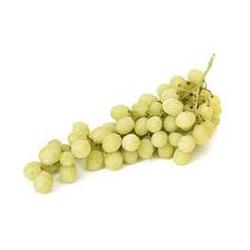
Label: Grapes